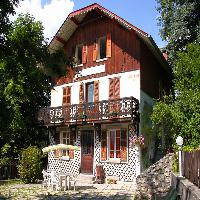
Weather: sun or clear